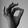
ASL letter: F